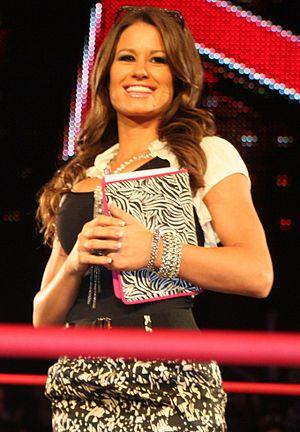
Brooke Adams, plus connue sous le nom de Miss Tessmacher ou Brooke Tessmacher, est une catcheuse et mannequin américaine, ayant travaillé à la World Wrestling Entertainment et actuellement employée à la Total Nonstop Action Wrestling.